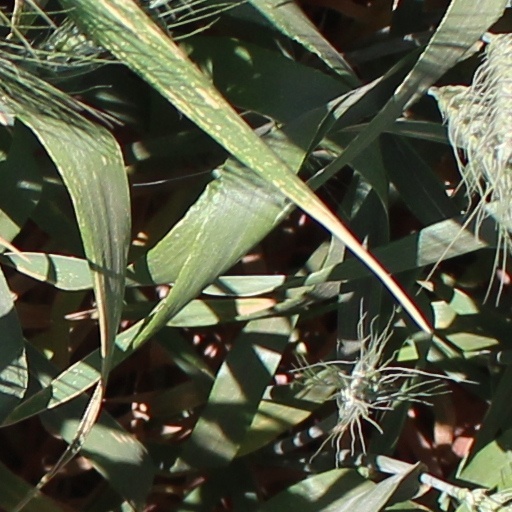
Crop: wheat